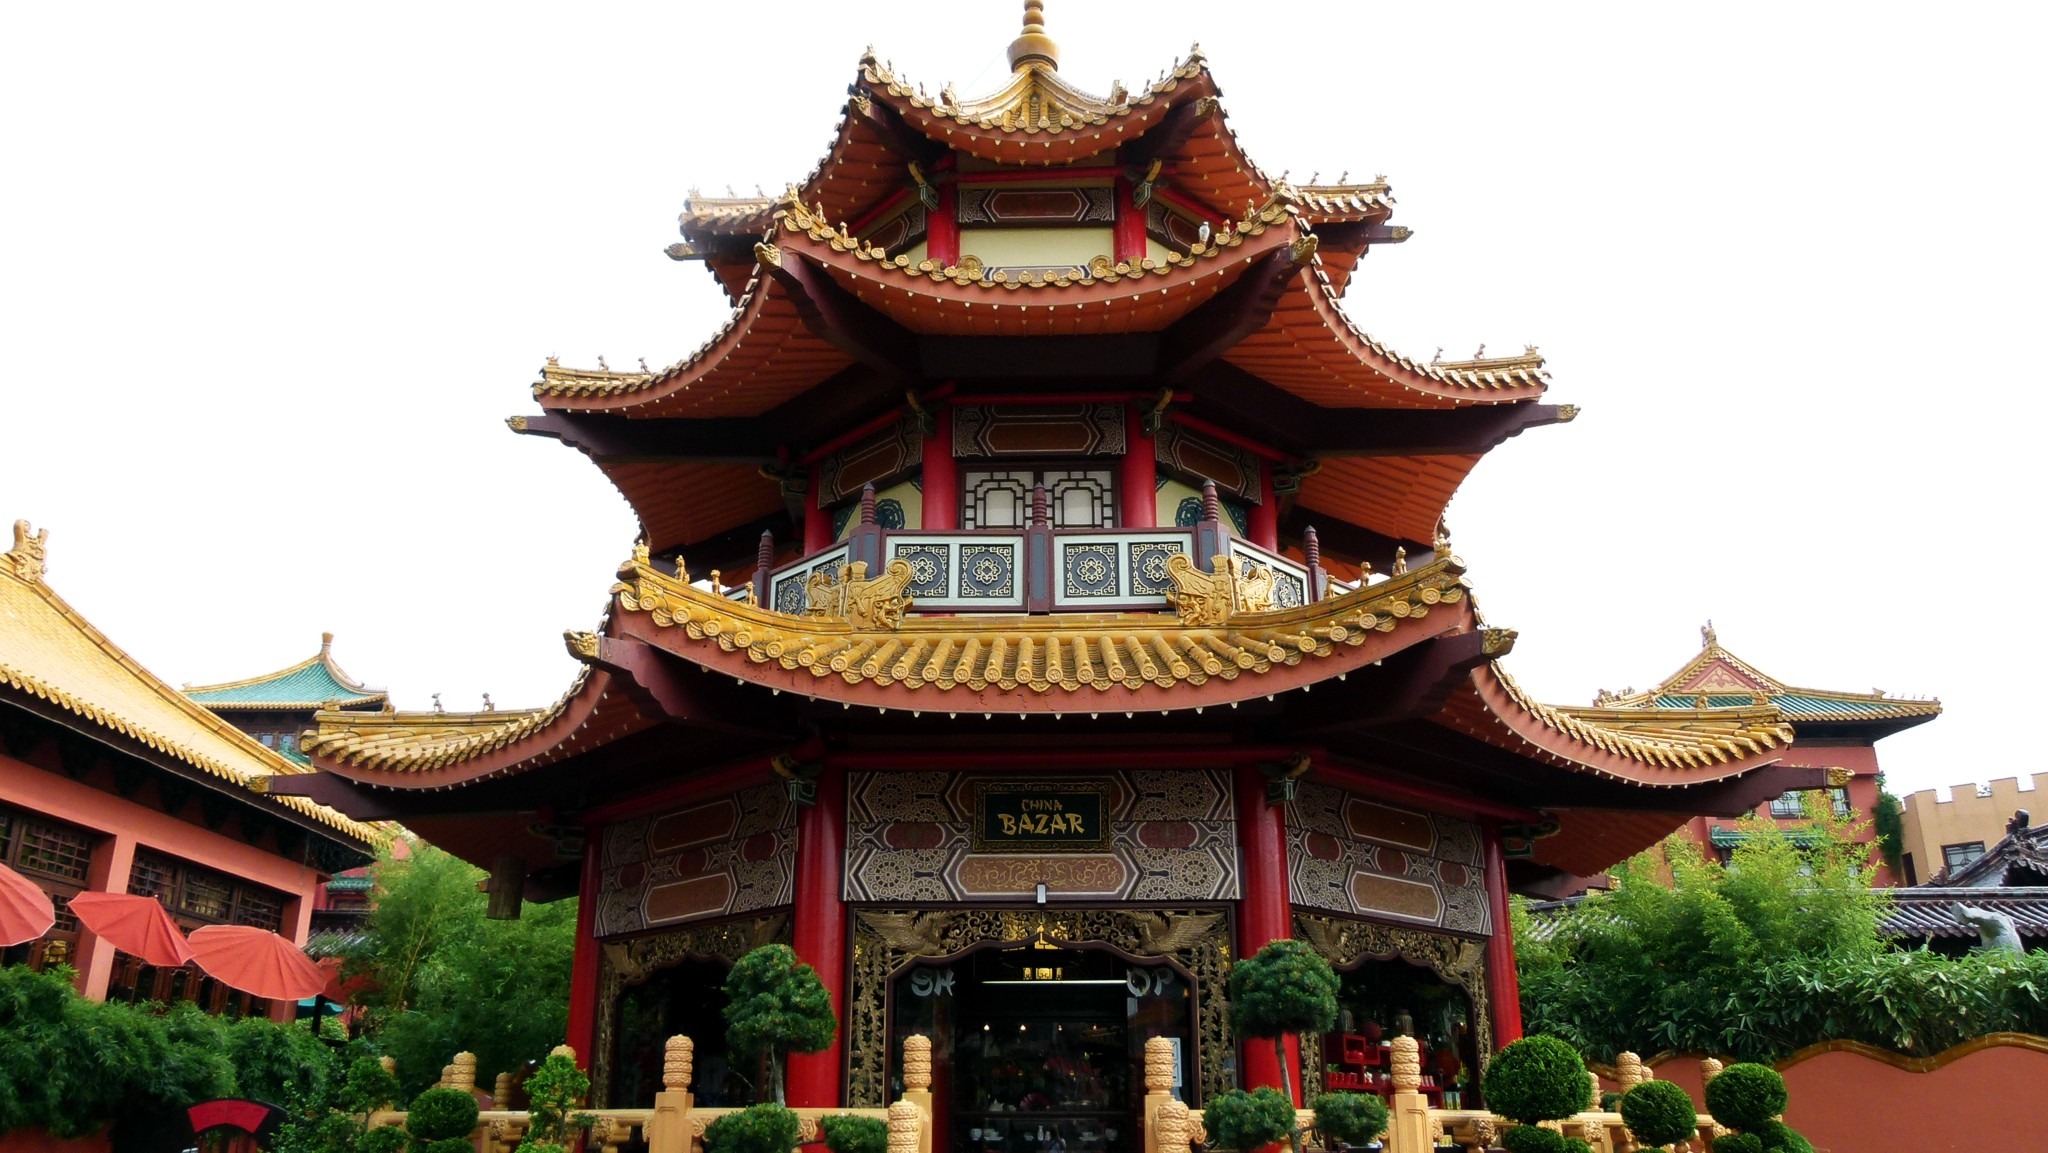
building, tower, park, place of worship, temple, shrine, china, chinese architecture, pagoda, wat, far east, hindu temple, historic site, shinto shrine, phantasialand